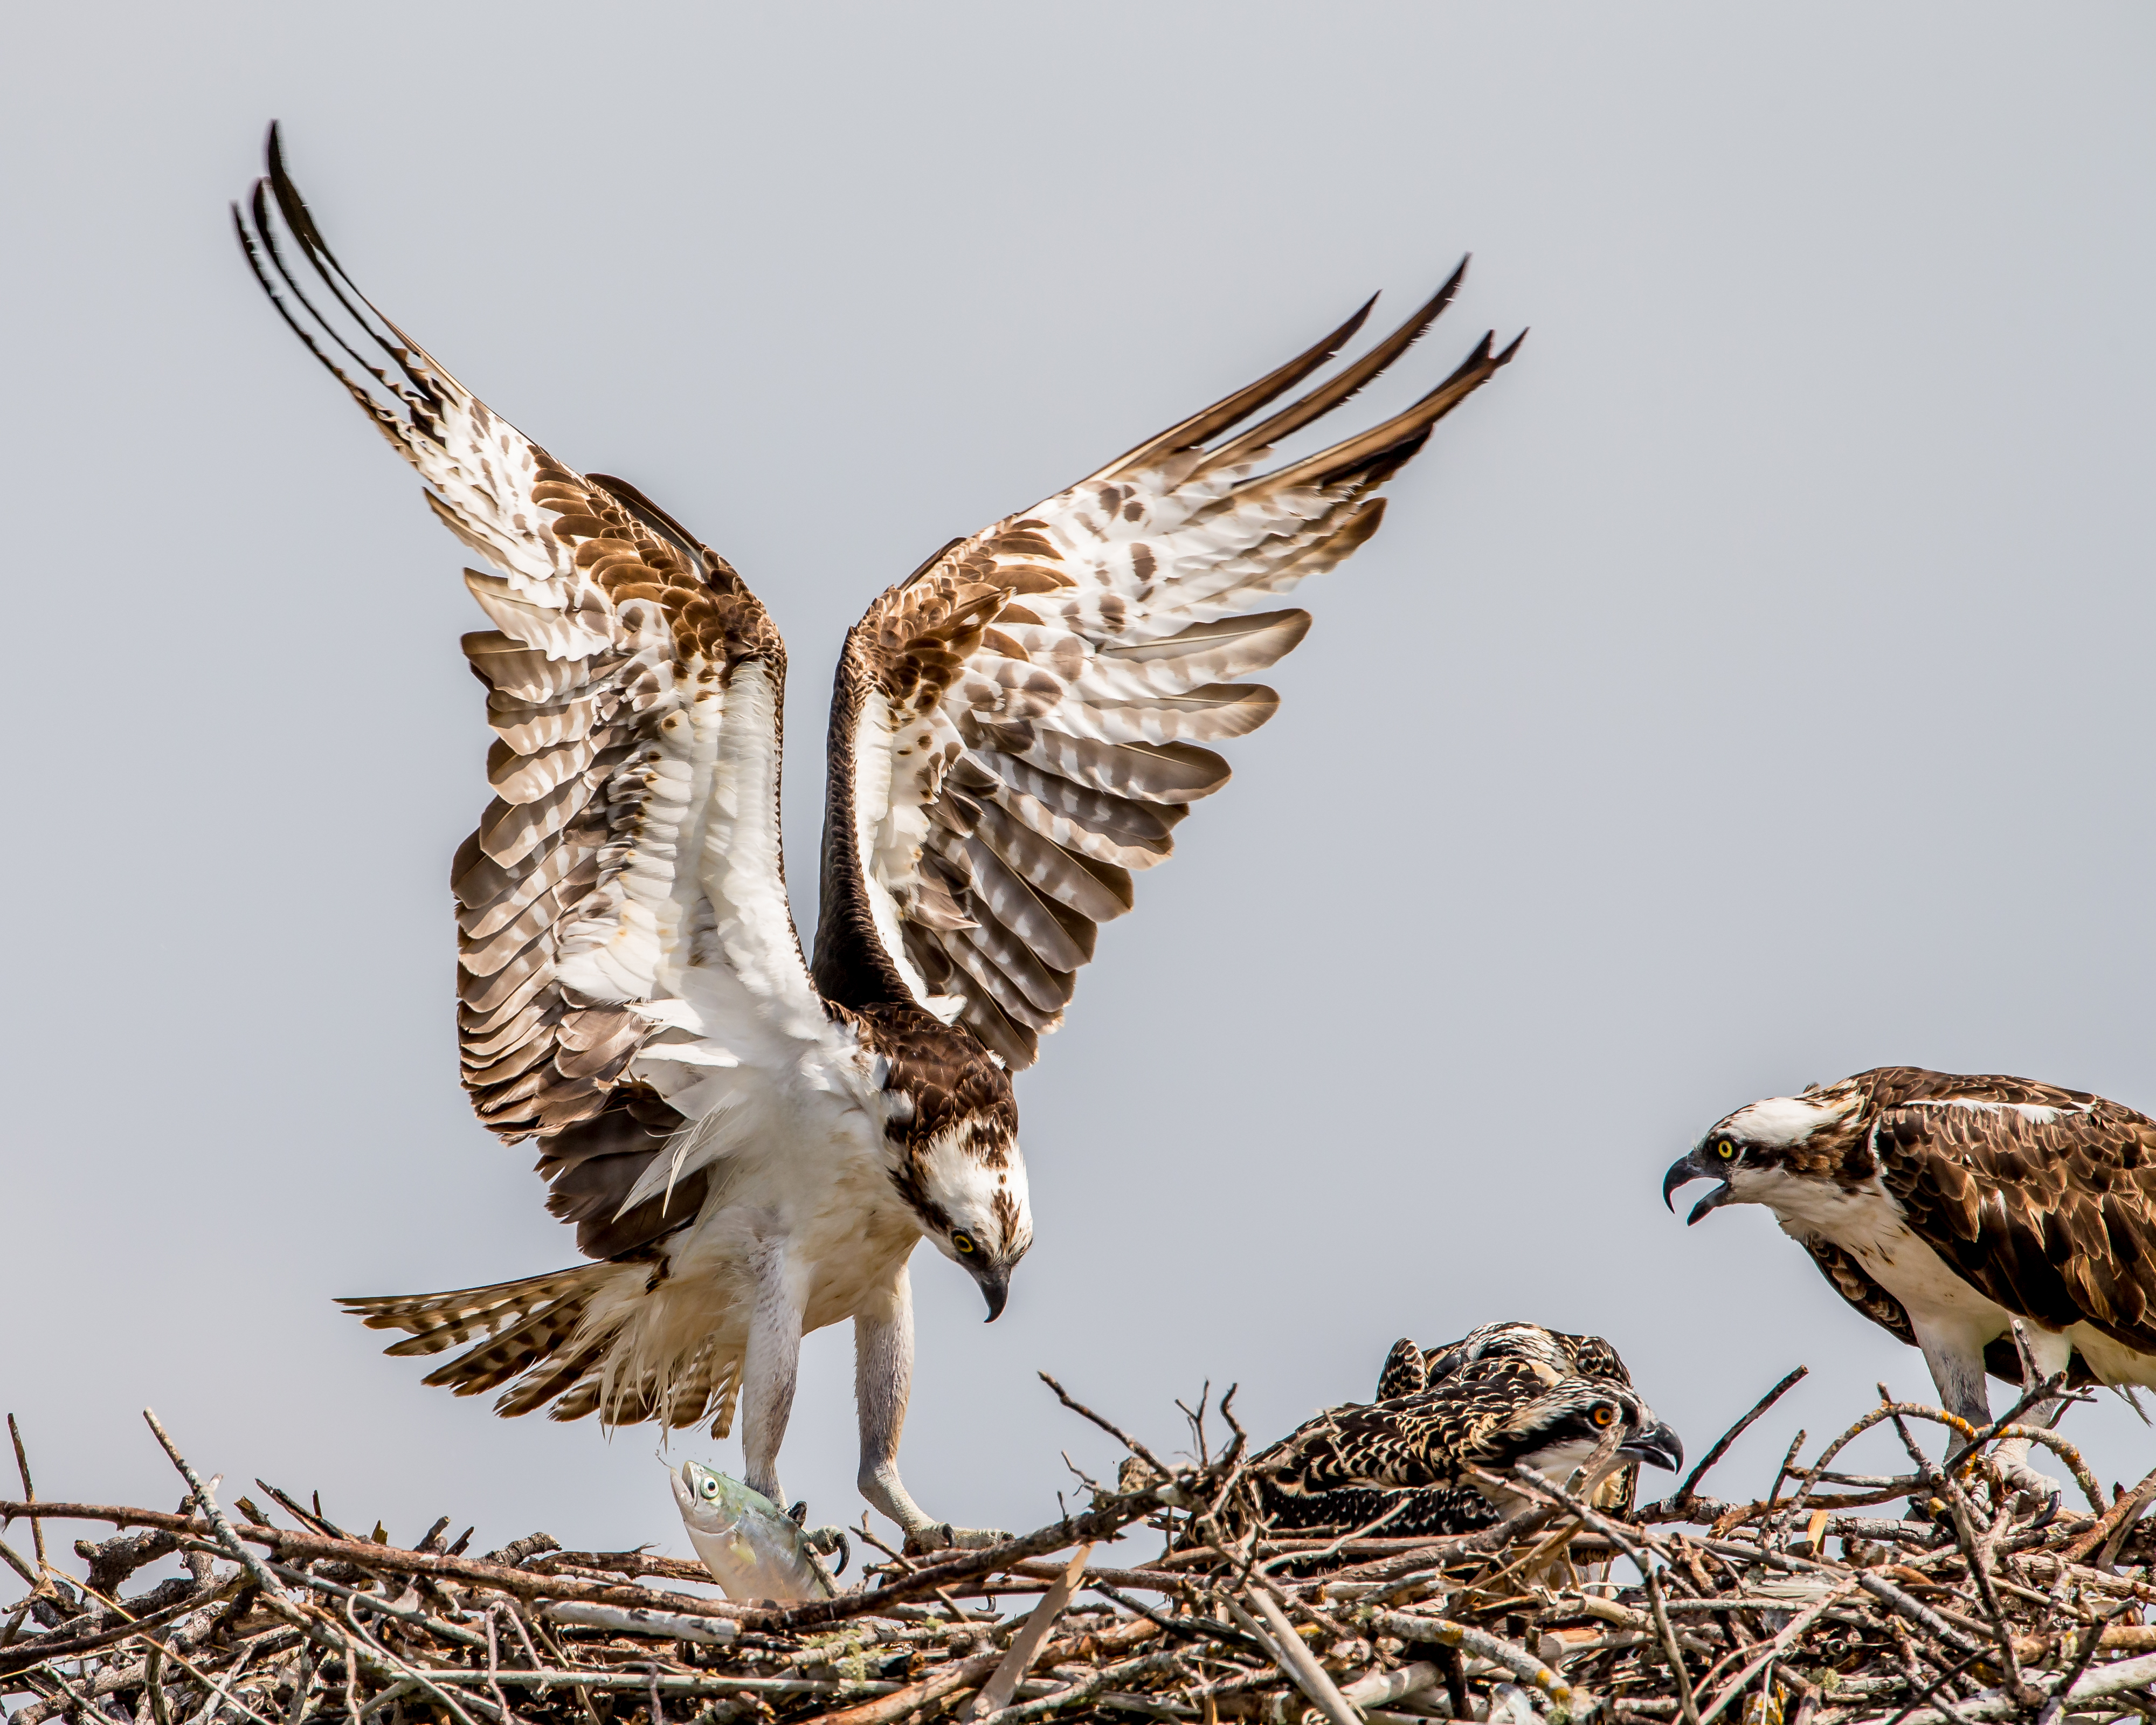
bird, wing, wildlife, beak, eagle, hawk, fish, fauna, bird of prey, vertebrate, nest, chicks, falcon, harrier, florida, buzzard, andymorffew, morffew, marcoisland, tigertailbeach, ospreys, accipitriformes